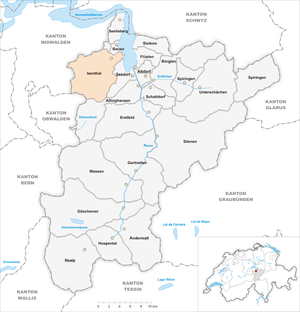
Isenthal est une commune suisse du canton d'Uri.